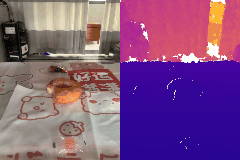
Label: donut